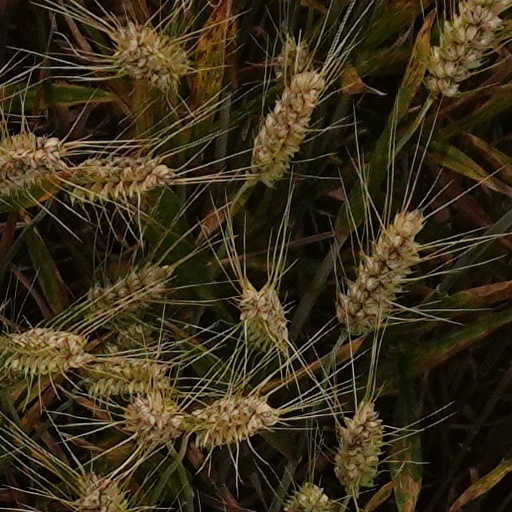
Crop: wheat